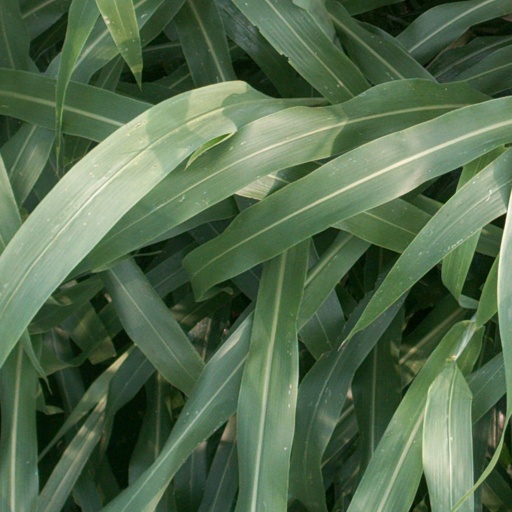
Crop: sorghum